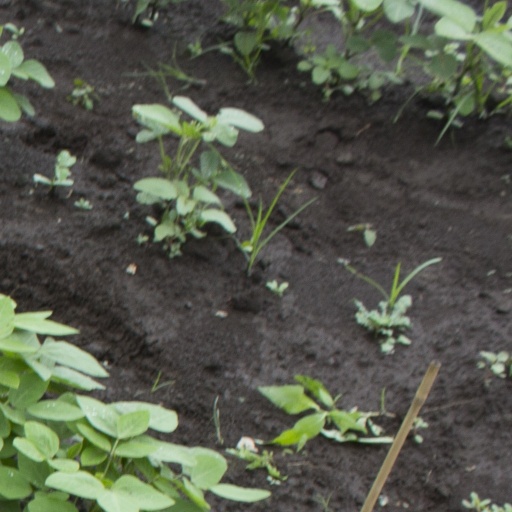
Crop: soybean